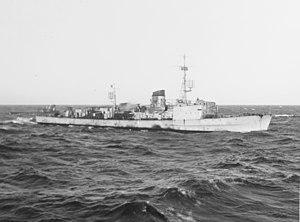
La classe Type 1937 est une classe de neuf torpilleurs construite pour la Kriegsmarine avant la Seconde Guerre mondiale au chantier naval Schichau-Werke d'Elbling.